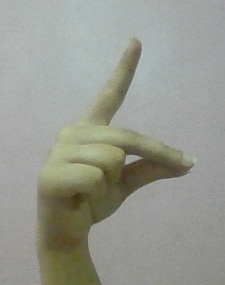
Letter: ta